Particulate organic matter

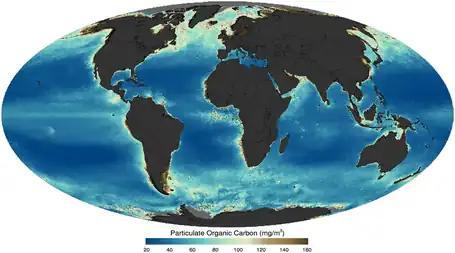

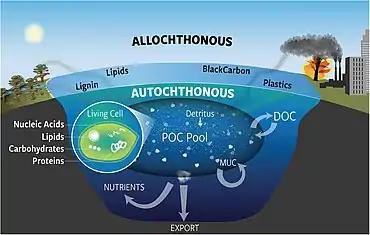
POC includes components of living cells as well as dead material (detritus), and originates from both allochthonous and autochthonous sources. The POC pool can also exchange material with the dissolved OC (DOC) pool through aggregation and disaggregation of particles. This process and others may be involved in the formation of the molecularly uncharacterized component (MUC), which may incorporate both autochthonous and allochthonous OC.

Life and particulate organic matter in the ocean have fundamentally shaped the planet. On the most basic level, "particulate organic matter" can be defined as both living and non-living matter of biological origin with a size of ≥0.2 μm in diameter, including anything from a small bacterium (0.2 μm in size) to blue whales (20 m in size). Organic matter plays a crucial role in regulating global marine biogeochemical cycles and events, from the Great Oxidation Event in Earth's early history to the sequestration of atmospheric carbon dioxide in the deep ocean. Understanding the distribution, characteristics, dynamics, and changes over time of particulate matter in the ocean is hence fundamental in understanding and predicting the marine ecosystem, from food web dynamics to global biogeochemical cycles.